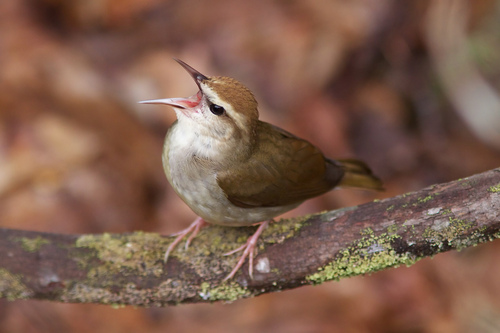
the bird has brown crown, nape, wings, rectrices and beak, and pink tarsus and feet, it has sharp and pointy beak.
a brown and white bird with a long, sharp beak and flesh colored feet sits on a tree limb.
this is a bird with a white belly and a brown back and head.
this little bird has a white belly and breast with a brown crown and wing.
a small brown bird with a brown crown and light taupe superciliary, breast and belly.
a small bird with a brown crown, and a flat billa small bird with brown crown, cream eye brow, and brown coverts.
this tiny bird has thin, pink tarsus, and brown crown and back.
this bird has a large, thin beak, with cream eyebrows and underside.
this bird has wings that are brown and has a white body
Species: Swainson Warbler